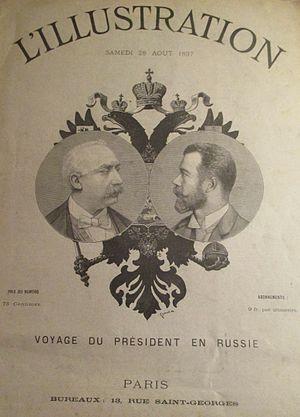
Couverture de l'Illustration du 28 août 1897: Voyage du président de la République en Russie.
L'alliance franco-russe était d'abord un accord de coopération militaire signé entre la France et l'Empire russe qui fut en vigueur de 1892 à 1917.